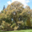
Label: oak_tree